Venta Icenorum

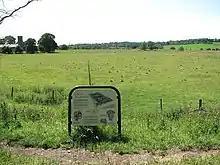
The site today

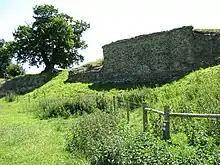
North Wall

Venta Icenorum (literally "marketplace of the Iceni") was the civitas or capital of the Iceni tribe, located at modern-day Caistor St Edmund in the English county of Norfolk. The Iceni inhabited the flatlands and marshes of that county and are famous for having revolted against Roman rule under their queen Boudica in the winter of 61 CE.